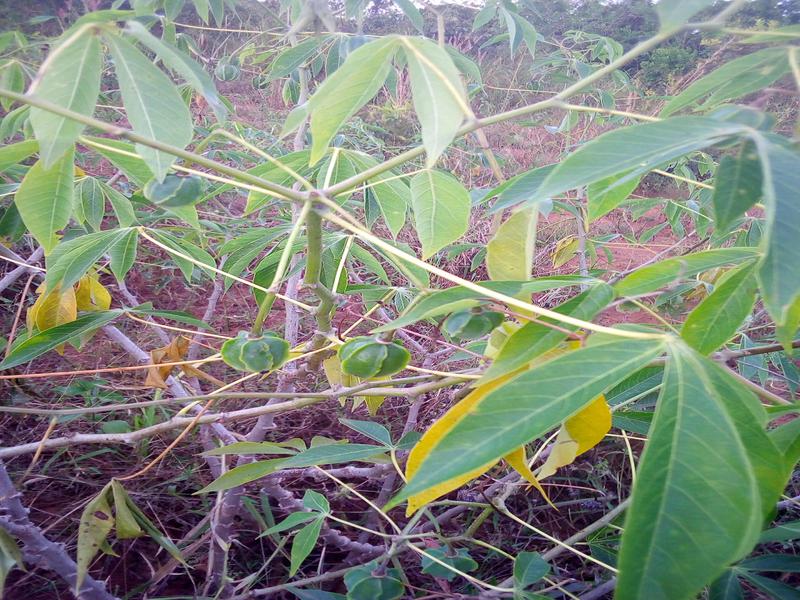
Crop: cassava
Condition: healthy